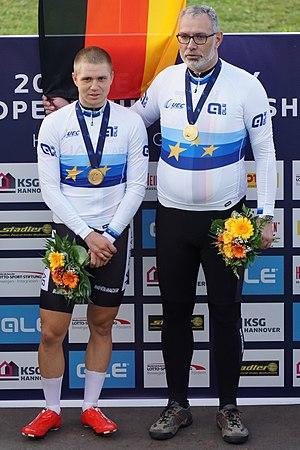
Le championnat d'Europe de course derrière derny masculin est le championnat d'Europe de course derrière derny organisé annuellement par l'Union européenne de cyclisme. Il existe depuis 1962.